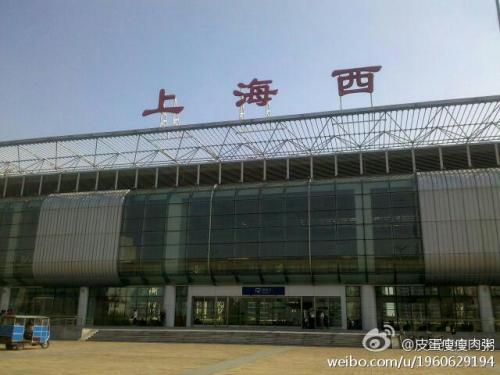
地标名称：上海西站
所在城市：上海市·普陀区